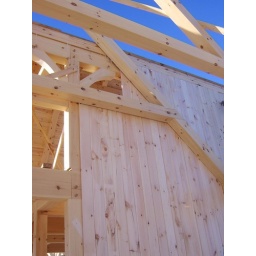
Had to start putting up a side wall in order to do the next section of roof